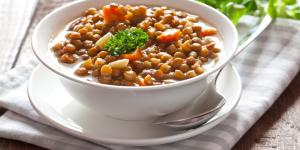
lentejas con chorizo con thermomix